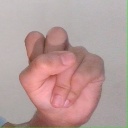
अक्षर: स